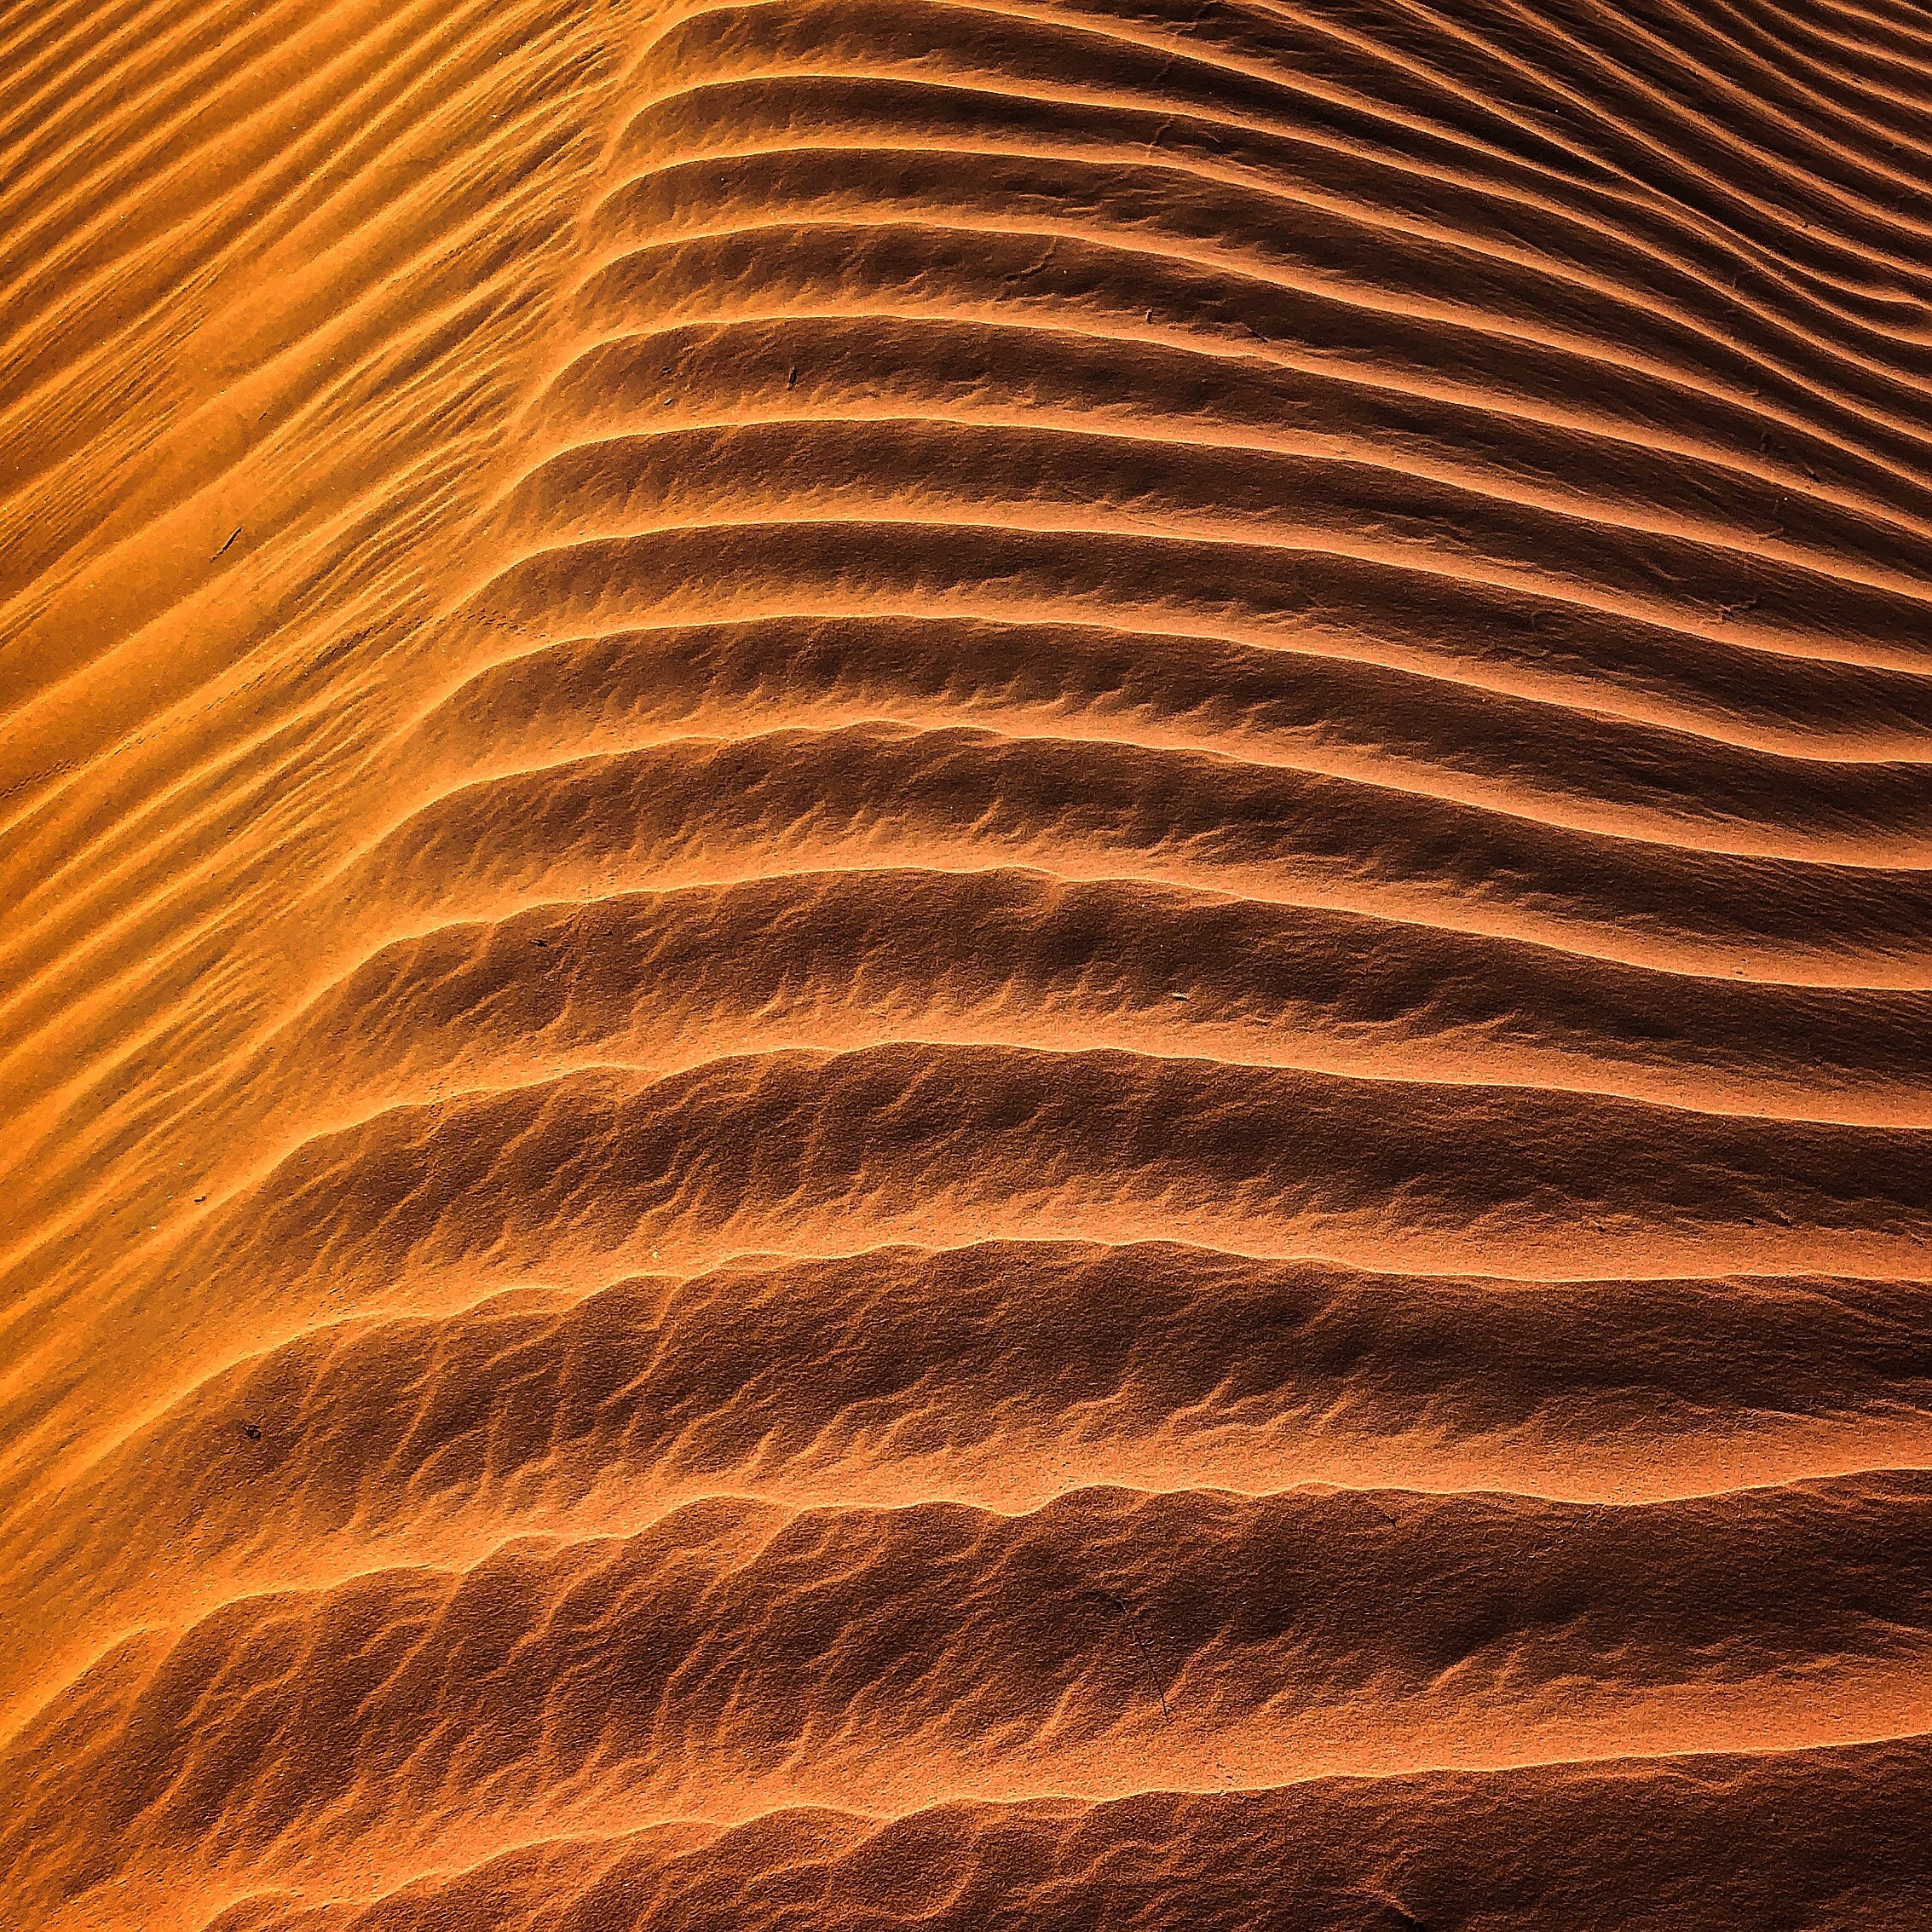
orange, light, wood, line, sky, sand, material, wood stain, landscape, computer wallpaper, pattern